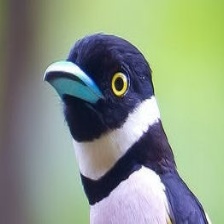
Species: BLACK AND YELLOW BROADBILL
Scientific name: EURYLAIMUS OCHROMALUS